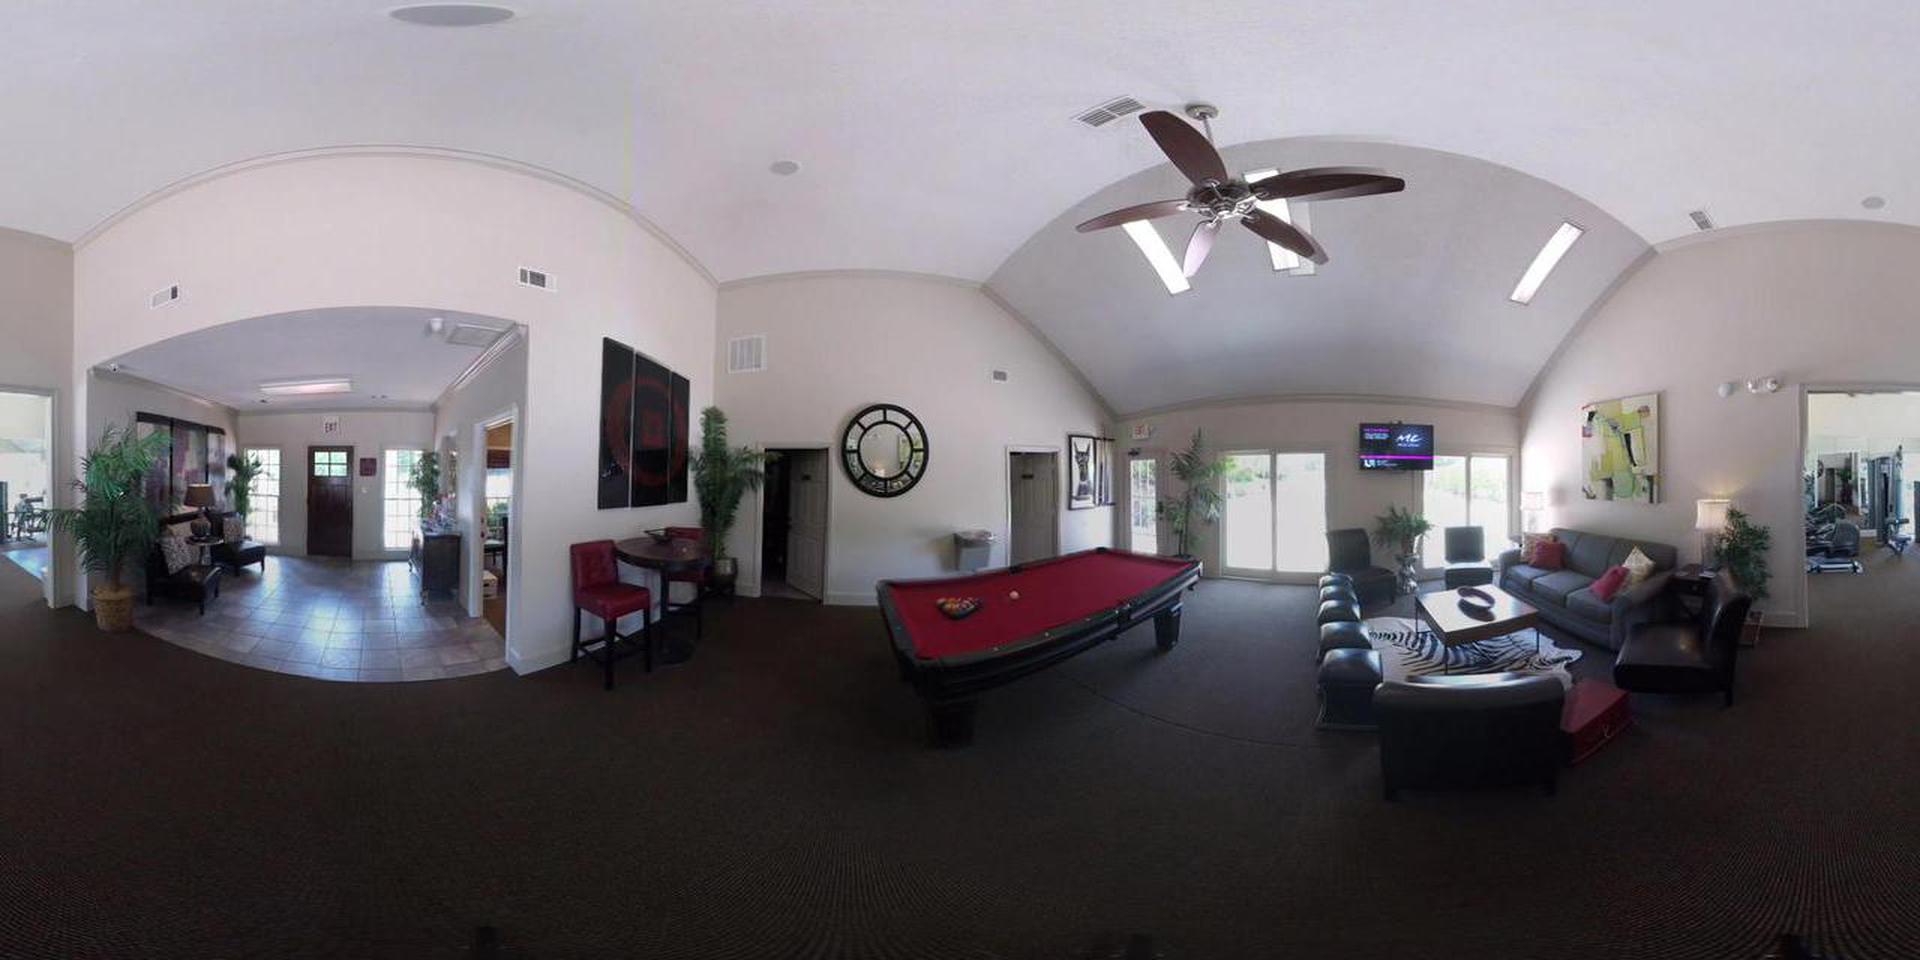
Referred object: the red pool table

Referred object: the red pool table